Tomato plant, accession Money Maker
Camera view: tilt-top (135 deg); turntable rotation: 330 degrees
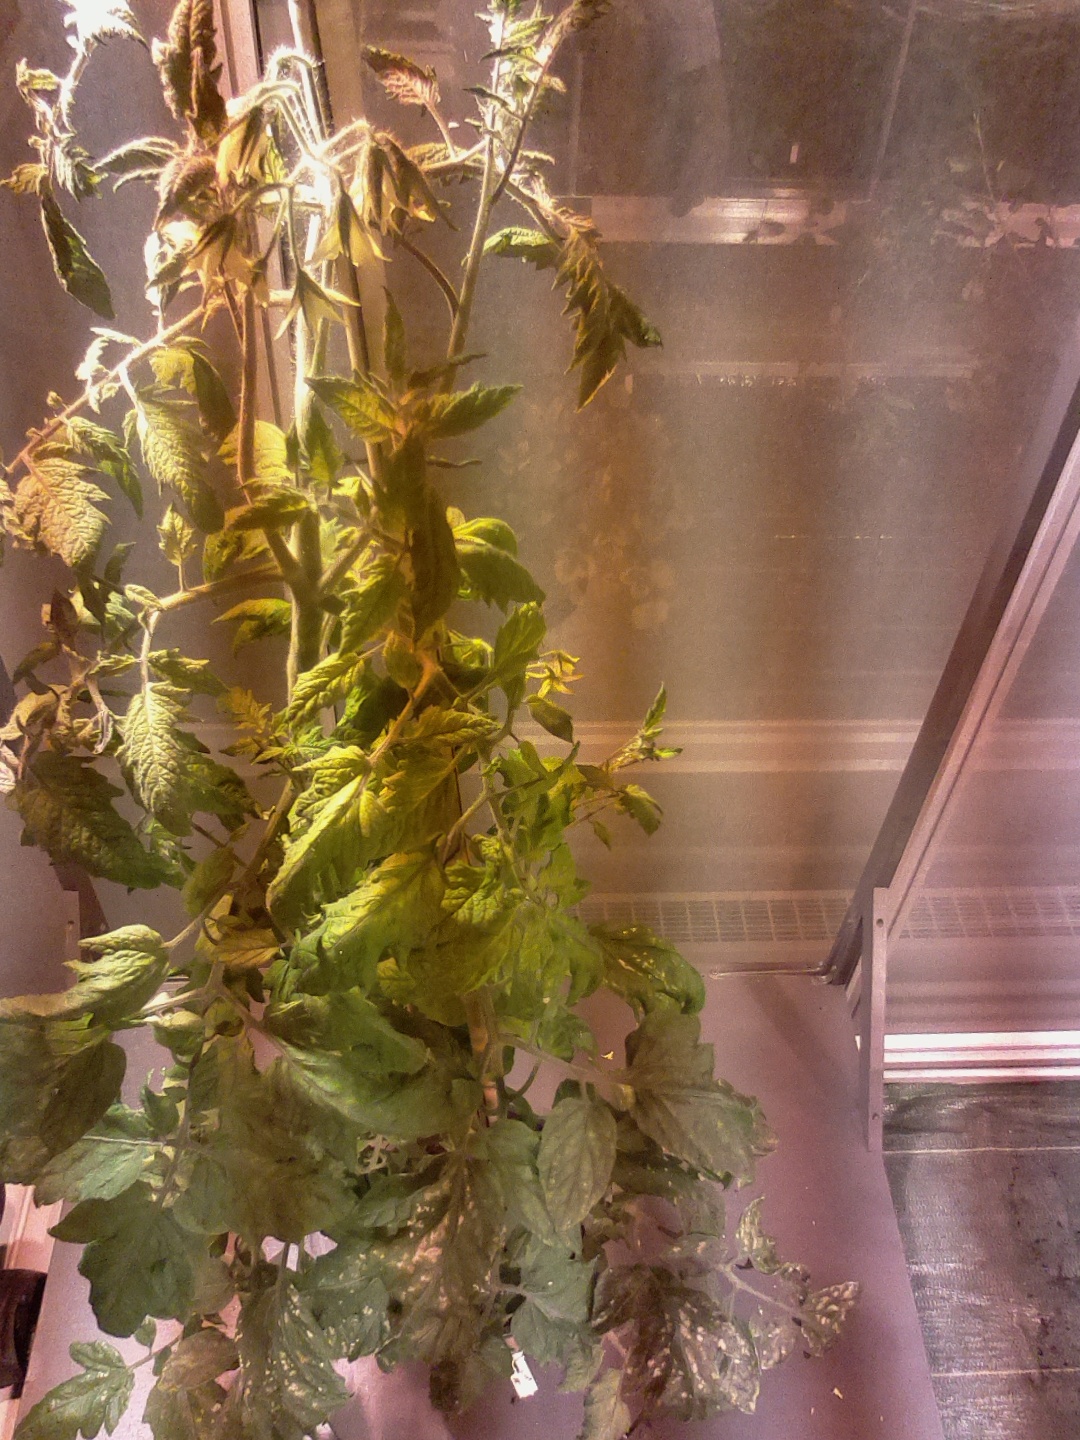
BBCH growth stage 72: 20%-30% of final fruit size